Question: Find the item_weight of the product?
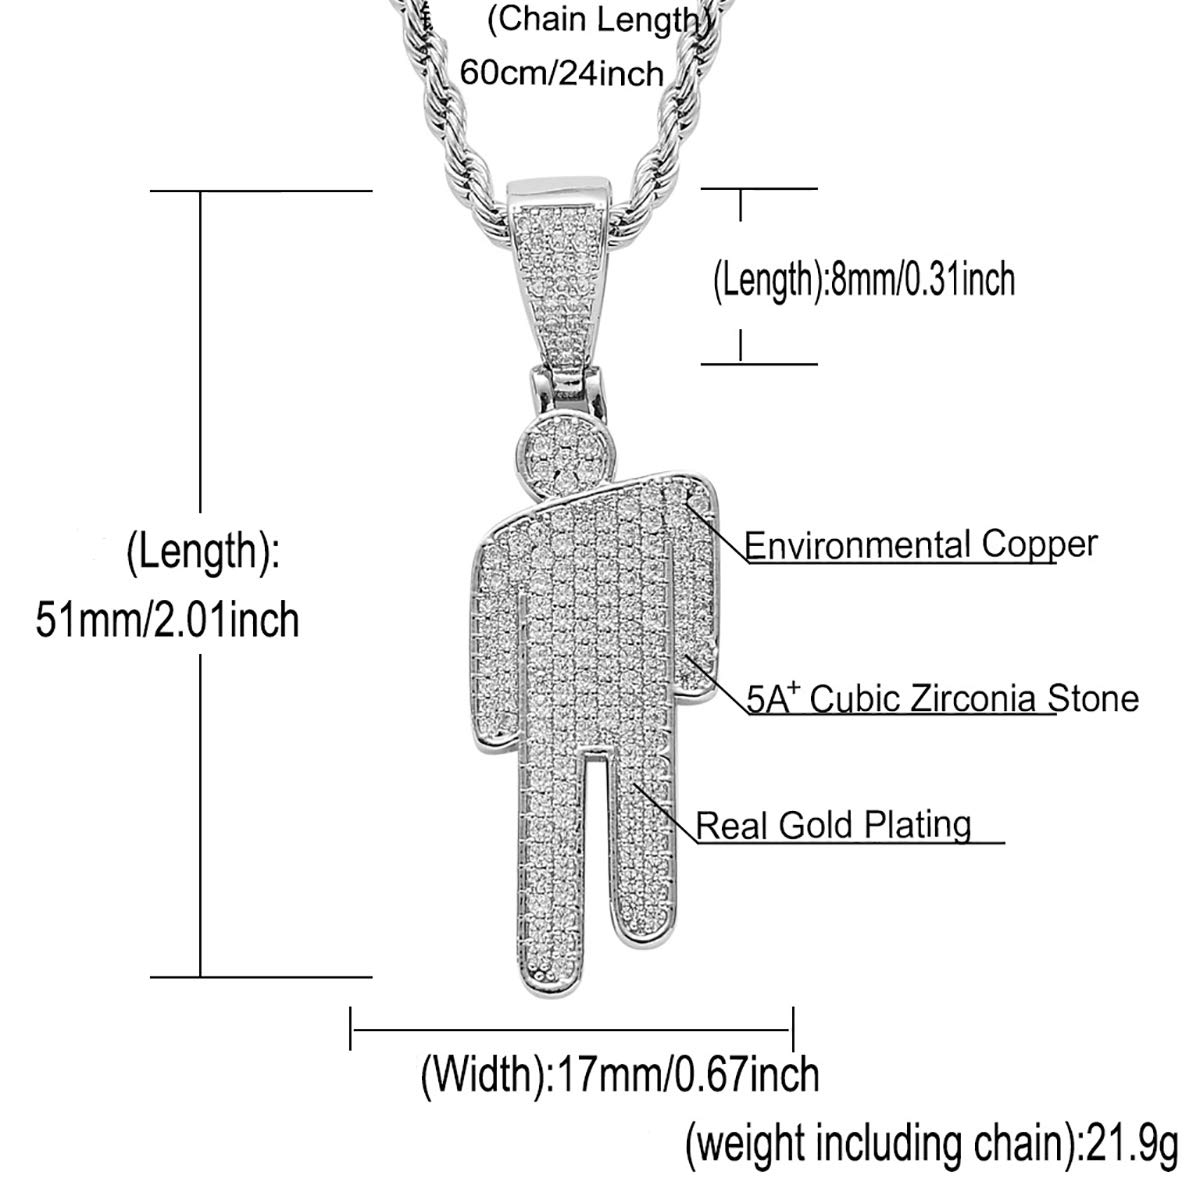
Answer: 21.9 gram